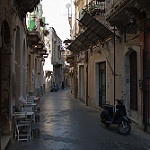
Scene: Outdoor